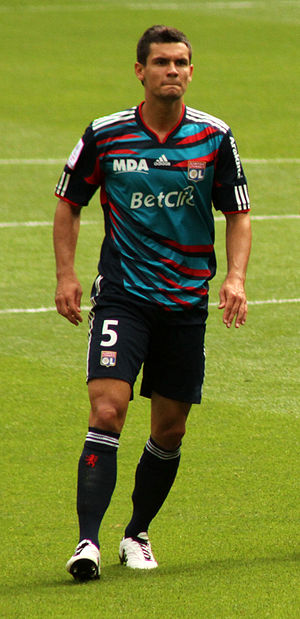
Dejan Lovren
Dejan Lovren er en kroatisk fodboldspiller, der spiller som forsvarsspiller i den engelske Premier League-klub Liverpool. Han har spillet for klubben siden juli 2014. Han er blevet kritiseret for at lave store fejl i forsvaret, men i november 2015 var han nomineret til månedens spiller i Premier League.